Magnetoreception

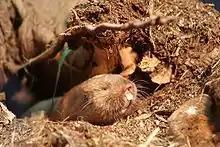
The Zambian mole-rat is one of several mammals that use magnetic fields, in their case for nest orientation.

Magnetotactic bacteria of multiple taxa contain sufficient magnetic material in the form of magnetosomes, nanometer-sized particles of magnetite, that the Earth's magnetic field passively aligns them, just as it does with a compass needle. The bacteria are thus not actually sensing the magnetic field.